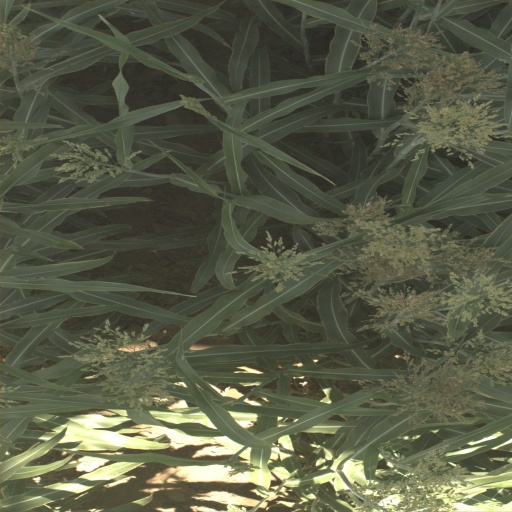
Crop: sorghum